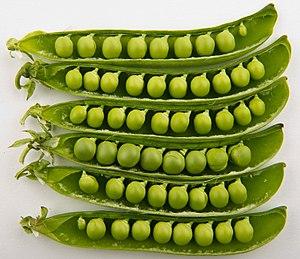
La gousse, surnommée par les premiers botanistes légume est un fruit à péricarpe sec à double déhiscence, les deux fentes isolant deux valves qui portent chacune une rangée de graines.